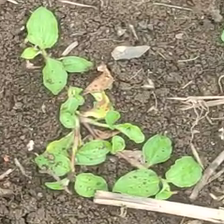
Weed species: Kena_(Commplina_benghalensio)